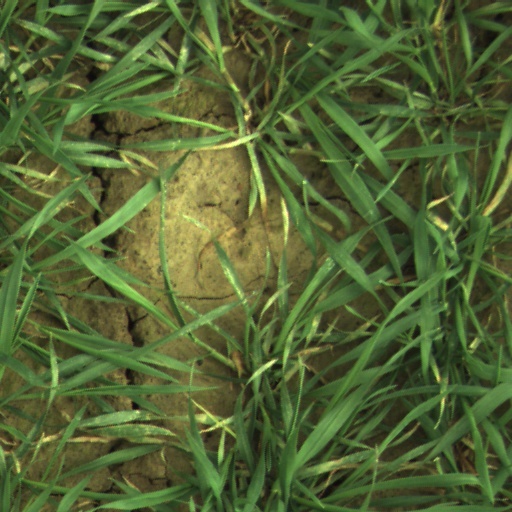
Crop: wheat